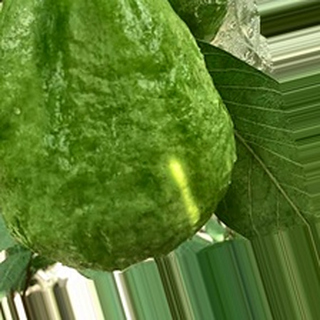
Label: healthy_guava